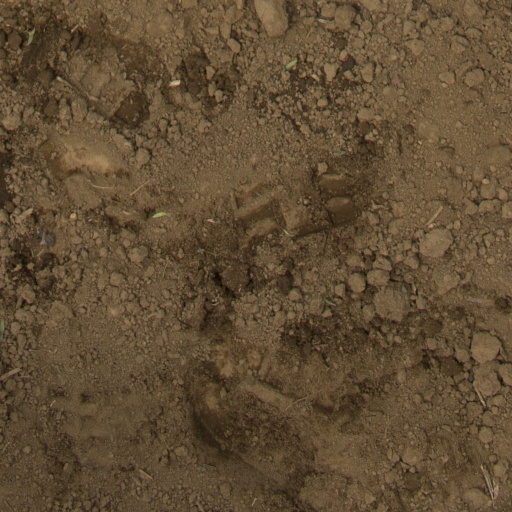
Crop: Jerusalem artichoke